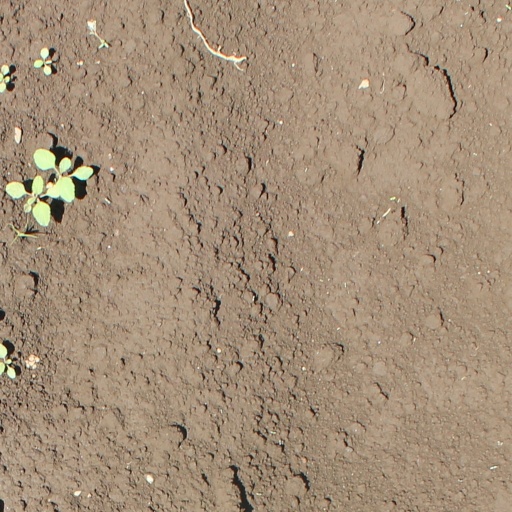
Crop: soybean